List of birds of Malta

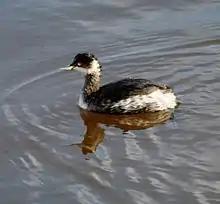
Black-necked grebe\Eared grebe

The Phasianidae are a family of terrestrial birds. In general, they are plump (although they vary in size) and have broad, relatively short wings.